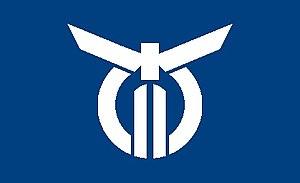
Nahari est un bourg du district d'Aki, dans la préfecture de Kōchi au Japon.